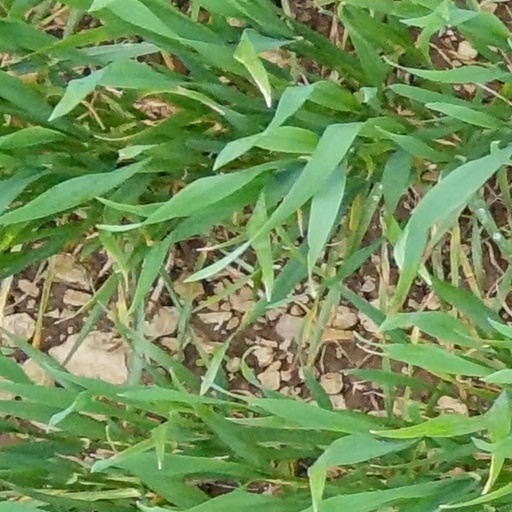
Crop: wheat